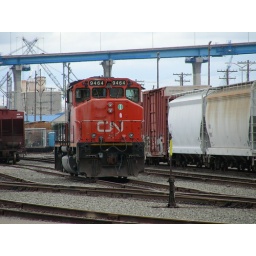
An old Canadian National Railway locomotive in a San Diego rail yard. The San Diego-Coronado bridge is in the background.